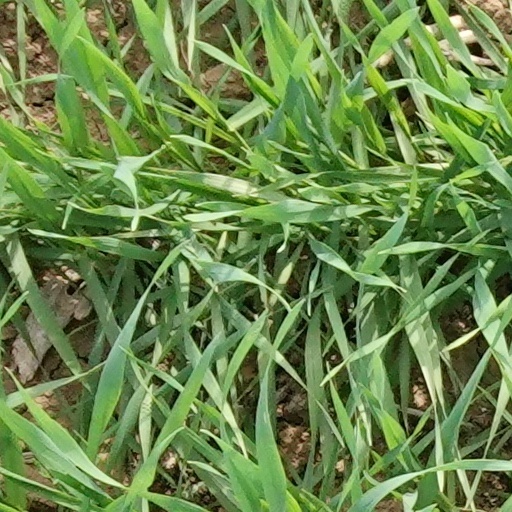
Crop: wheat